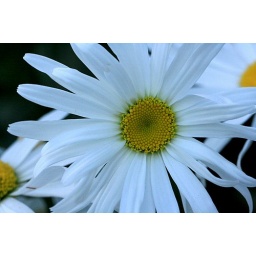
Wild daisy growing in a field by the side of the road